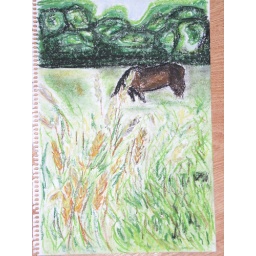
horse in field